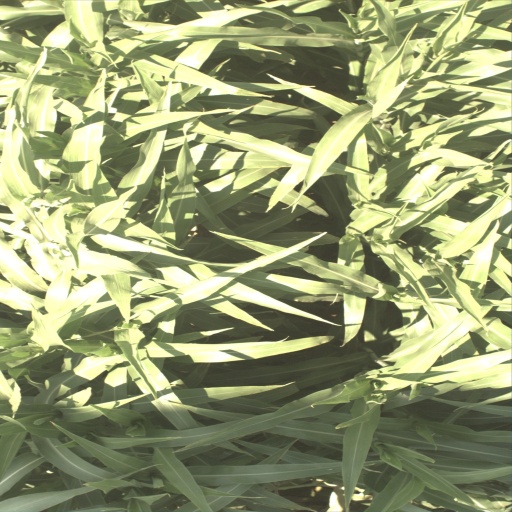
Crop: sorghum